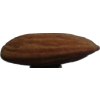
Label: Almonds 1